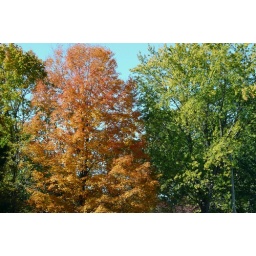
Shot out the car window in Jackson, New Jersey on 571 on the way to Hershey, Pennsylvania 10-23-10